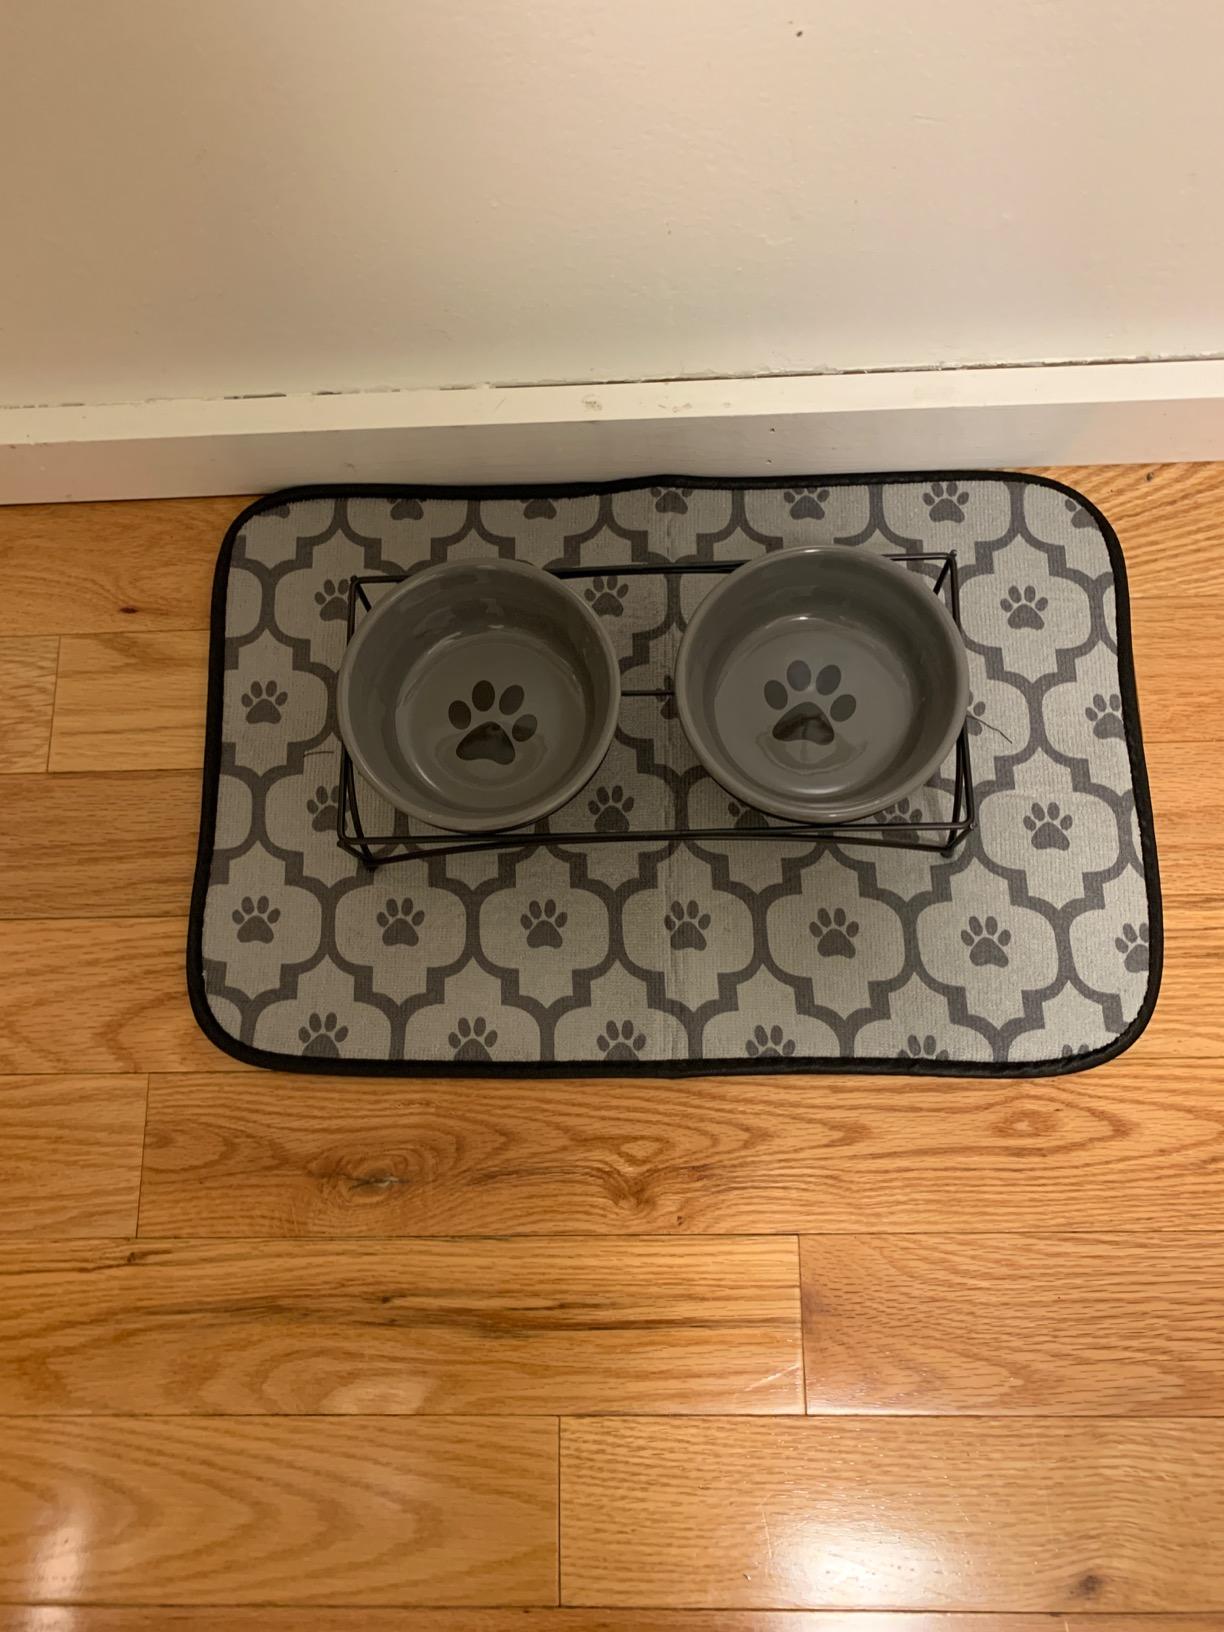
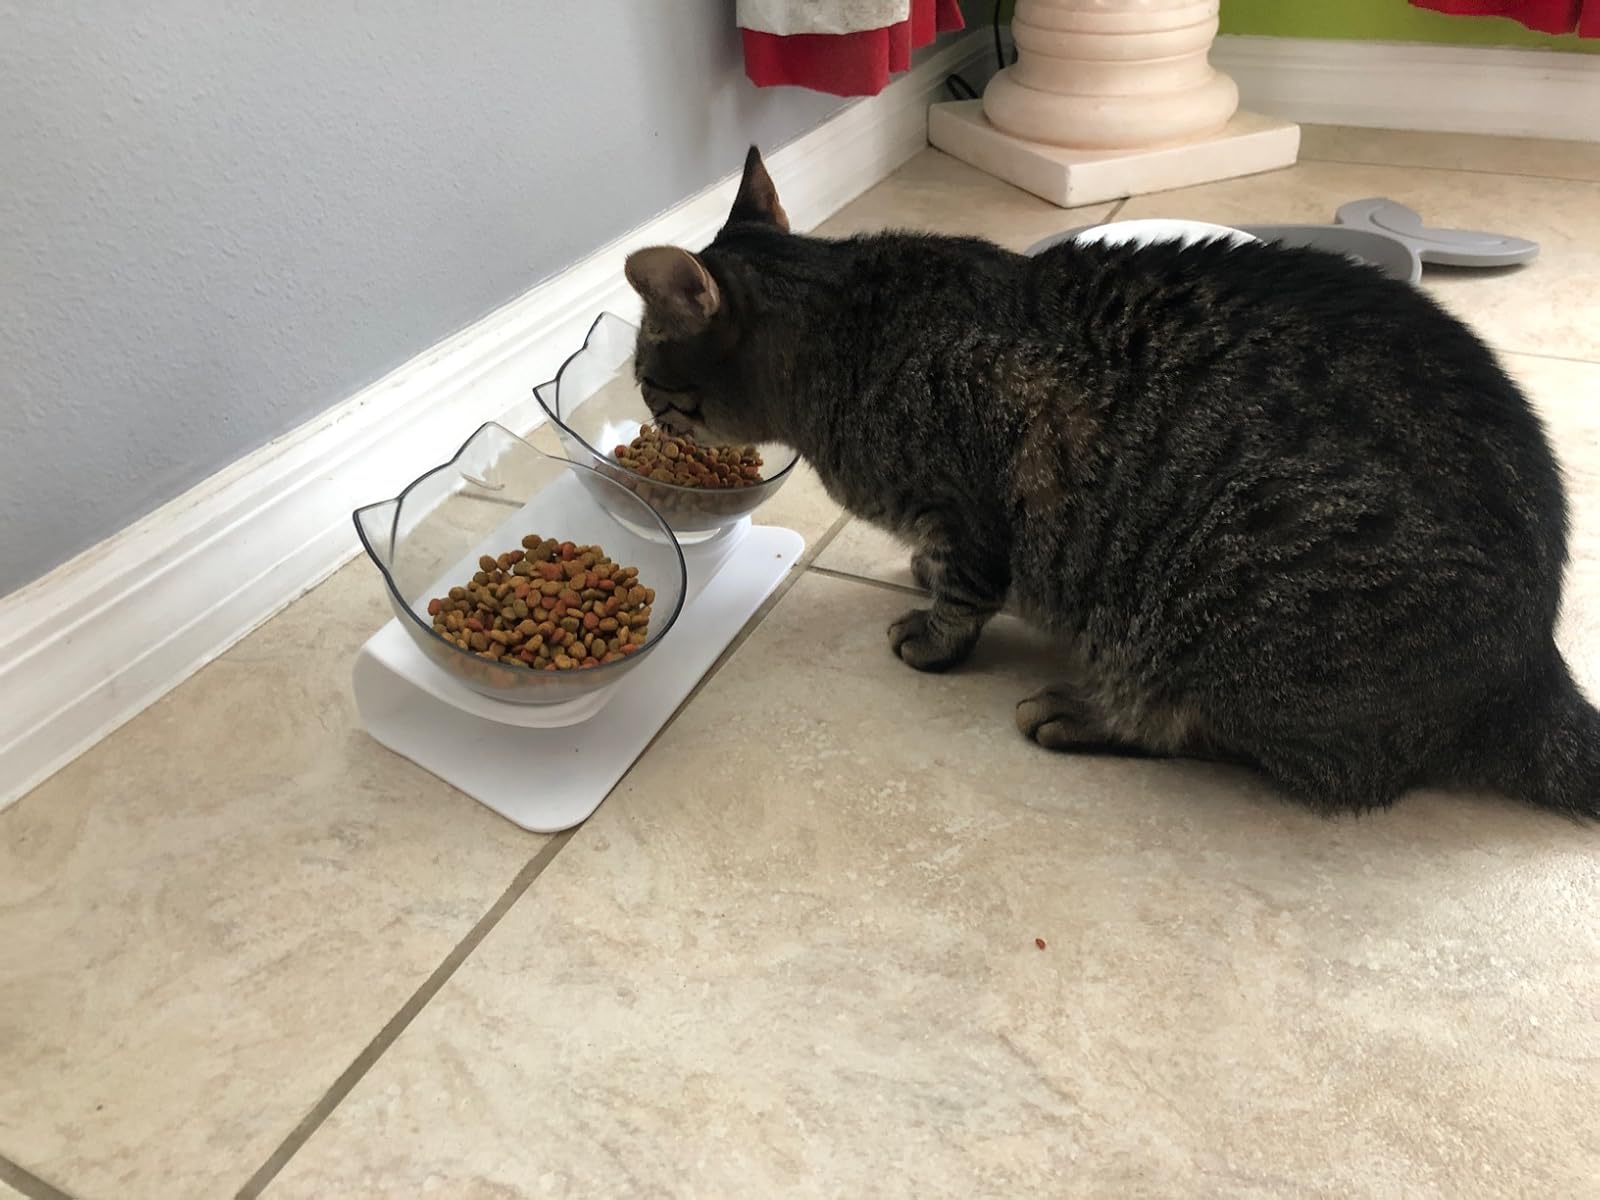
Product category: items_bowl
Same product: no